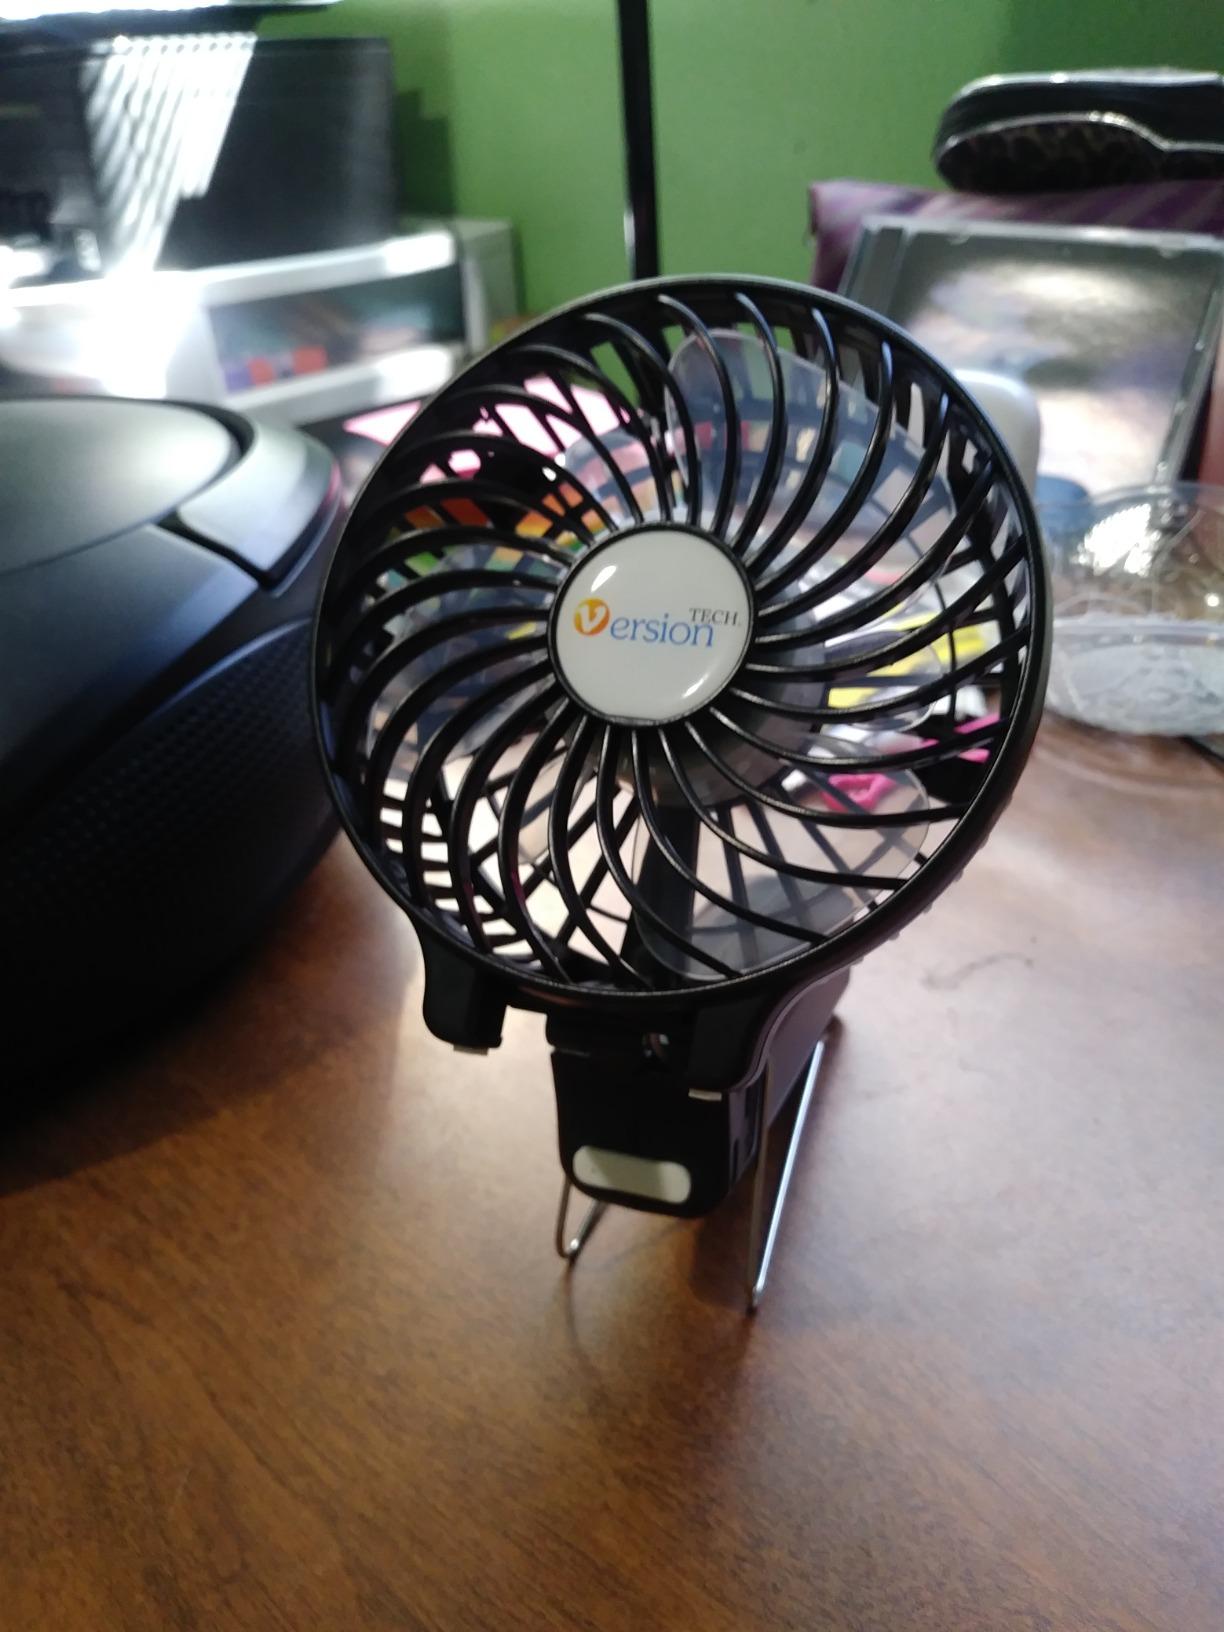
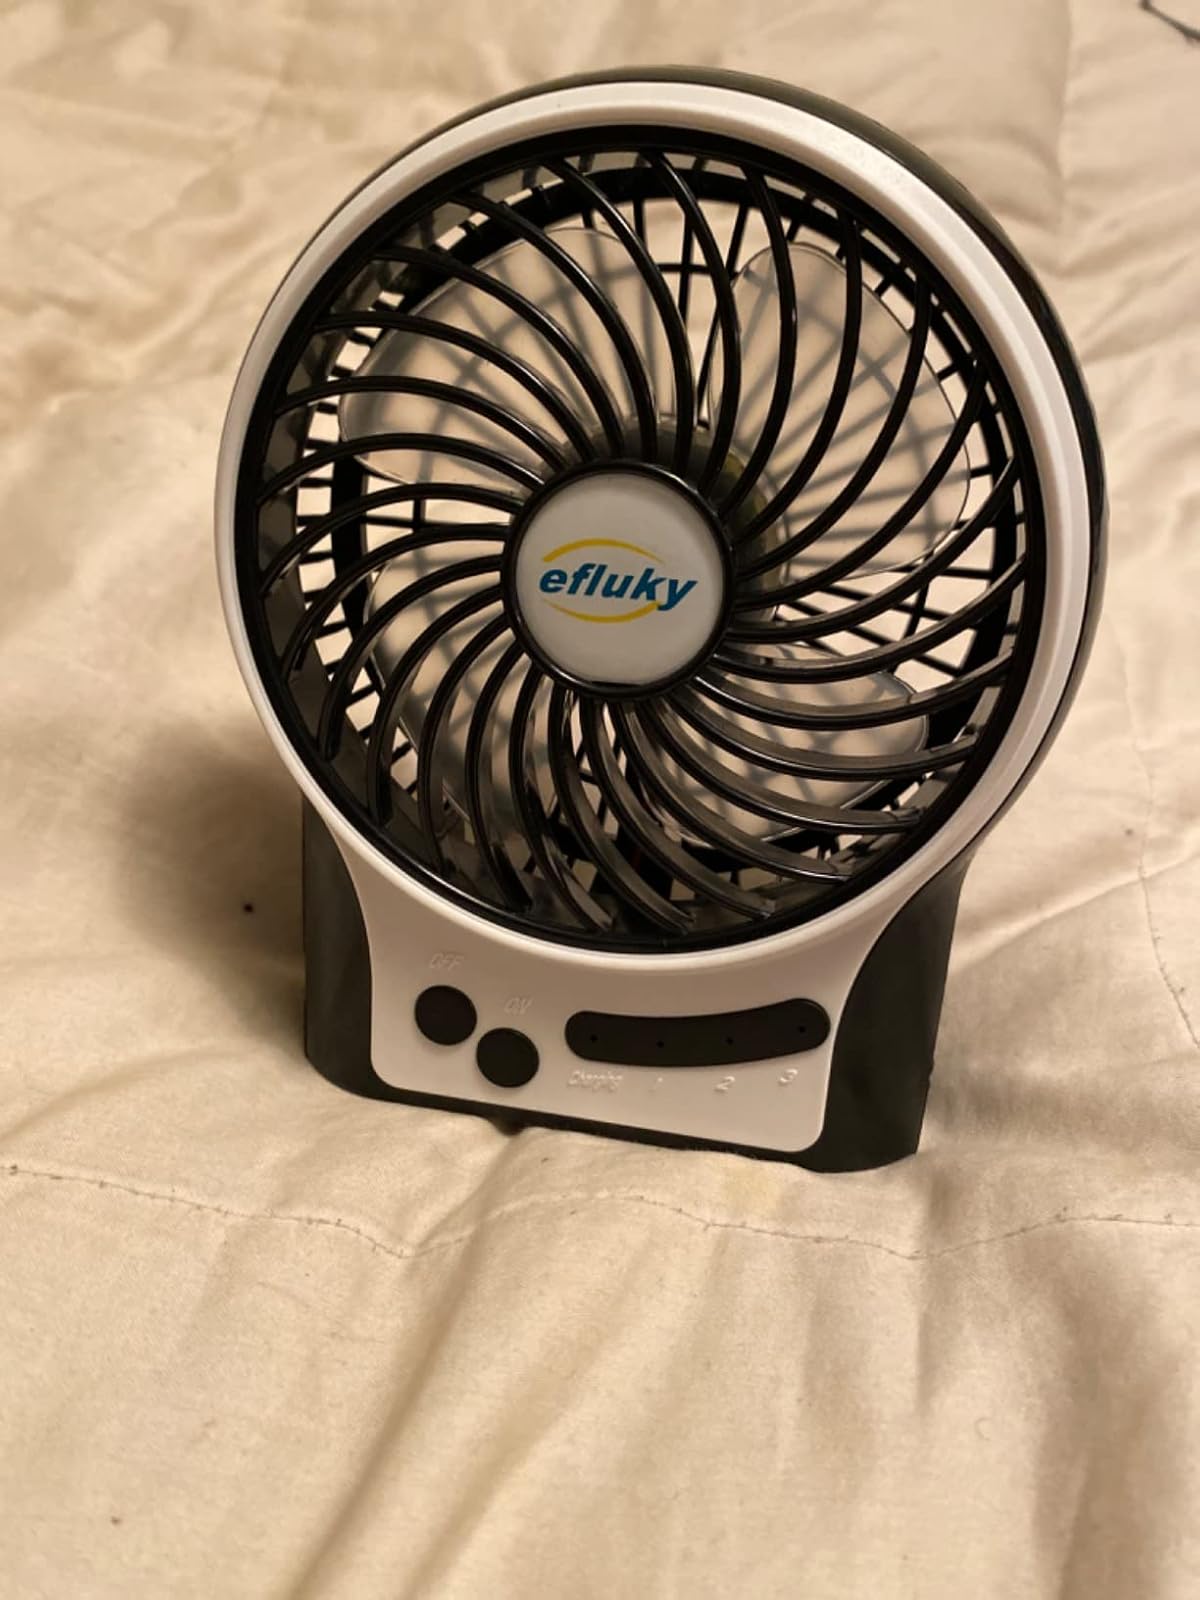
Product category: fan
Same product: no